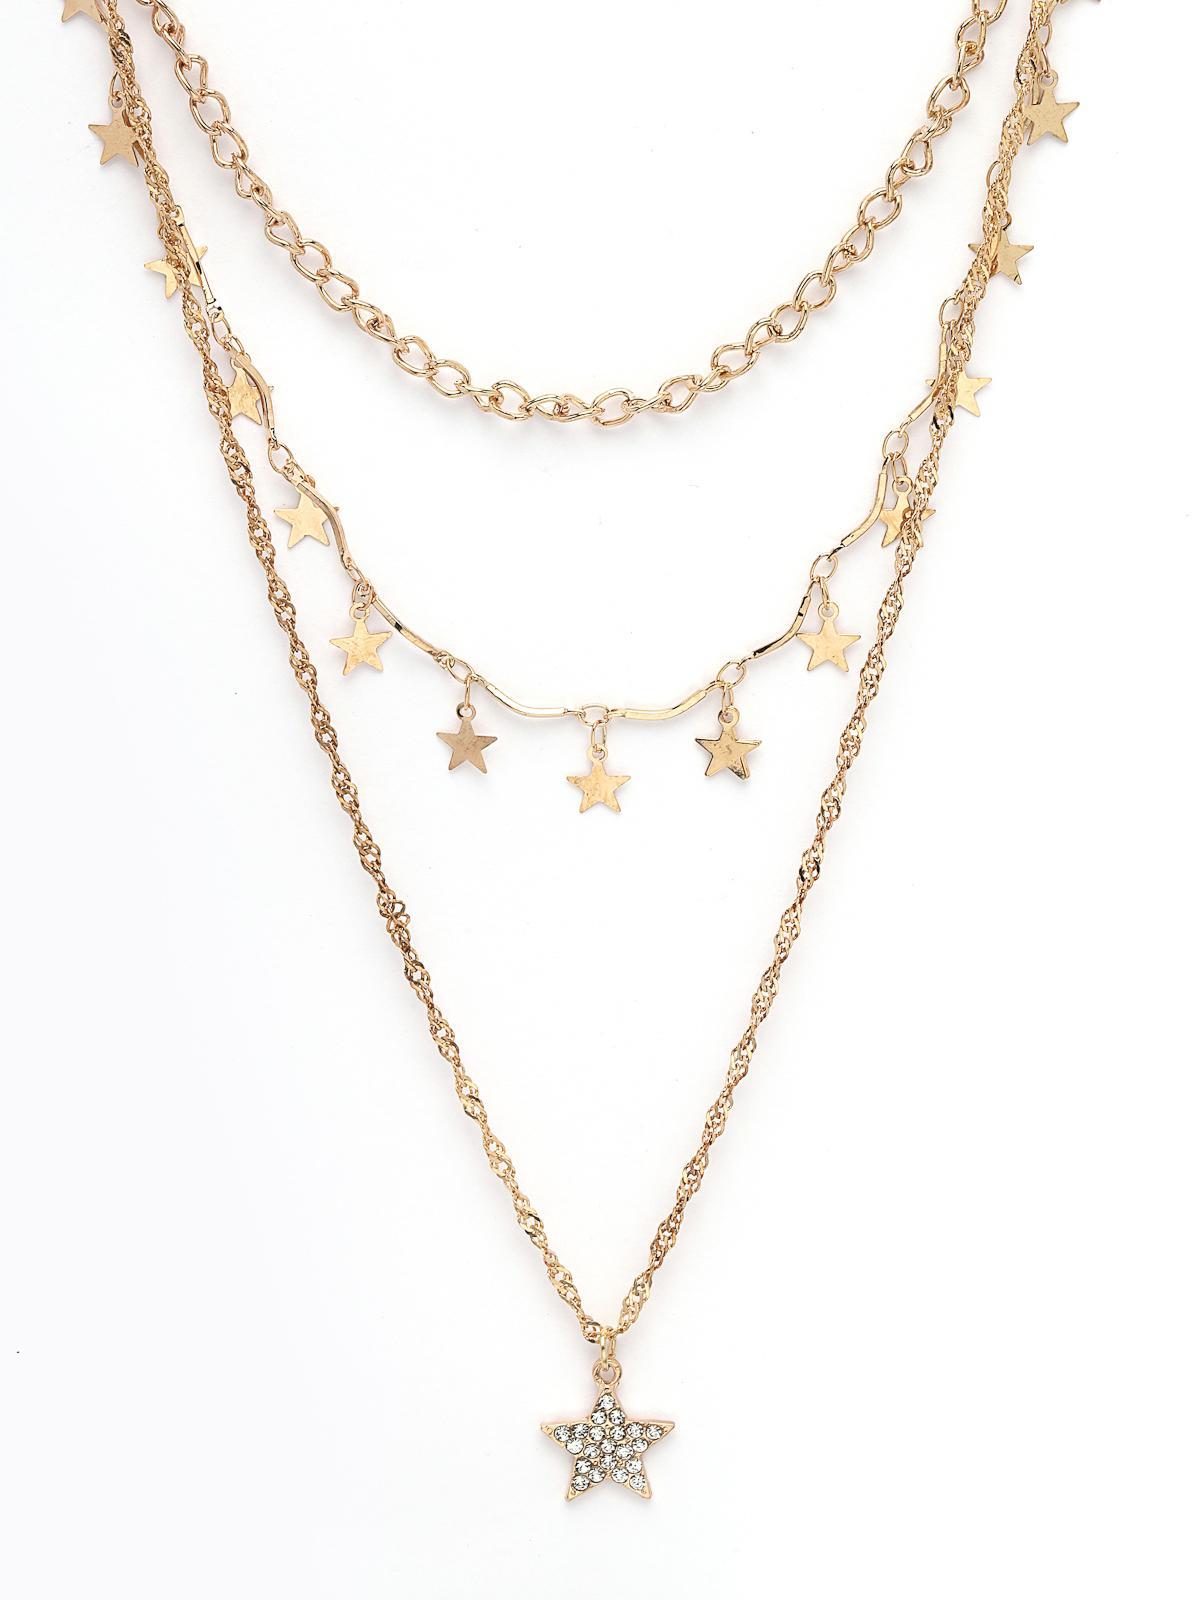
Scintillare by Sukkhi Unique Designer AD Stones Star Shaped Multilayered Pendant Necklace for Women & Girls |Birthday Gift for Girls And Women Anniversary Gift for Wife| Gifts Collection|N106789
Type: Necklaces & Pendants
Brand: Scintillare by Sukkhi
Price: Rs. 282
 Elevate your style with Scintillare by Sukkhi's Unique Designer AD Stones Star-Shaped Multilayered Pendant Necklace. Ideal for women and girls, it's a perfect birthday or anniversary gift. The unique design features a star-shaped pendant adorned with dazzling AD stones on multiple layers, adding a touch of celestial elegance to any ensemble. Elevate your look with this stunning necklace, a unique and chic addition to your collection. Scintillare by Sukkhi offers a thoughtfully crafted choice from their Gifts Collection, ensuring every occasion is celebrated with grace and enduring style.Disclaimer:There may be slight variation in shade and colour due to photographic effects and monitor settings
Included: 1 Necklace